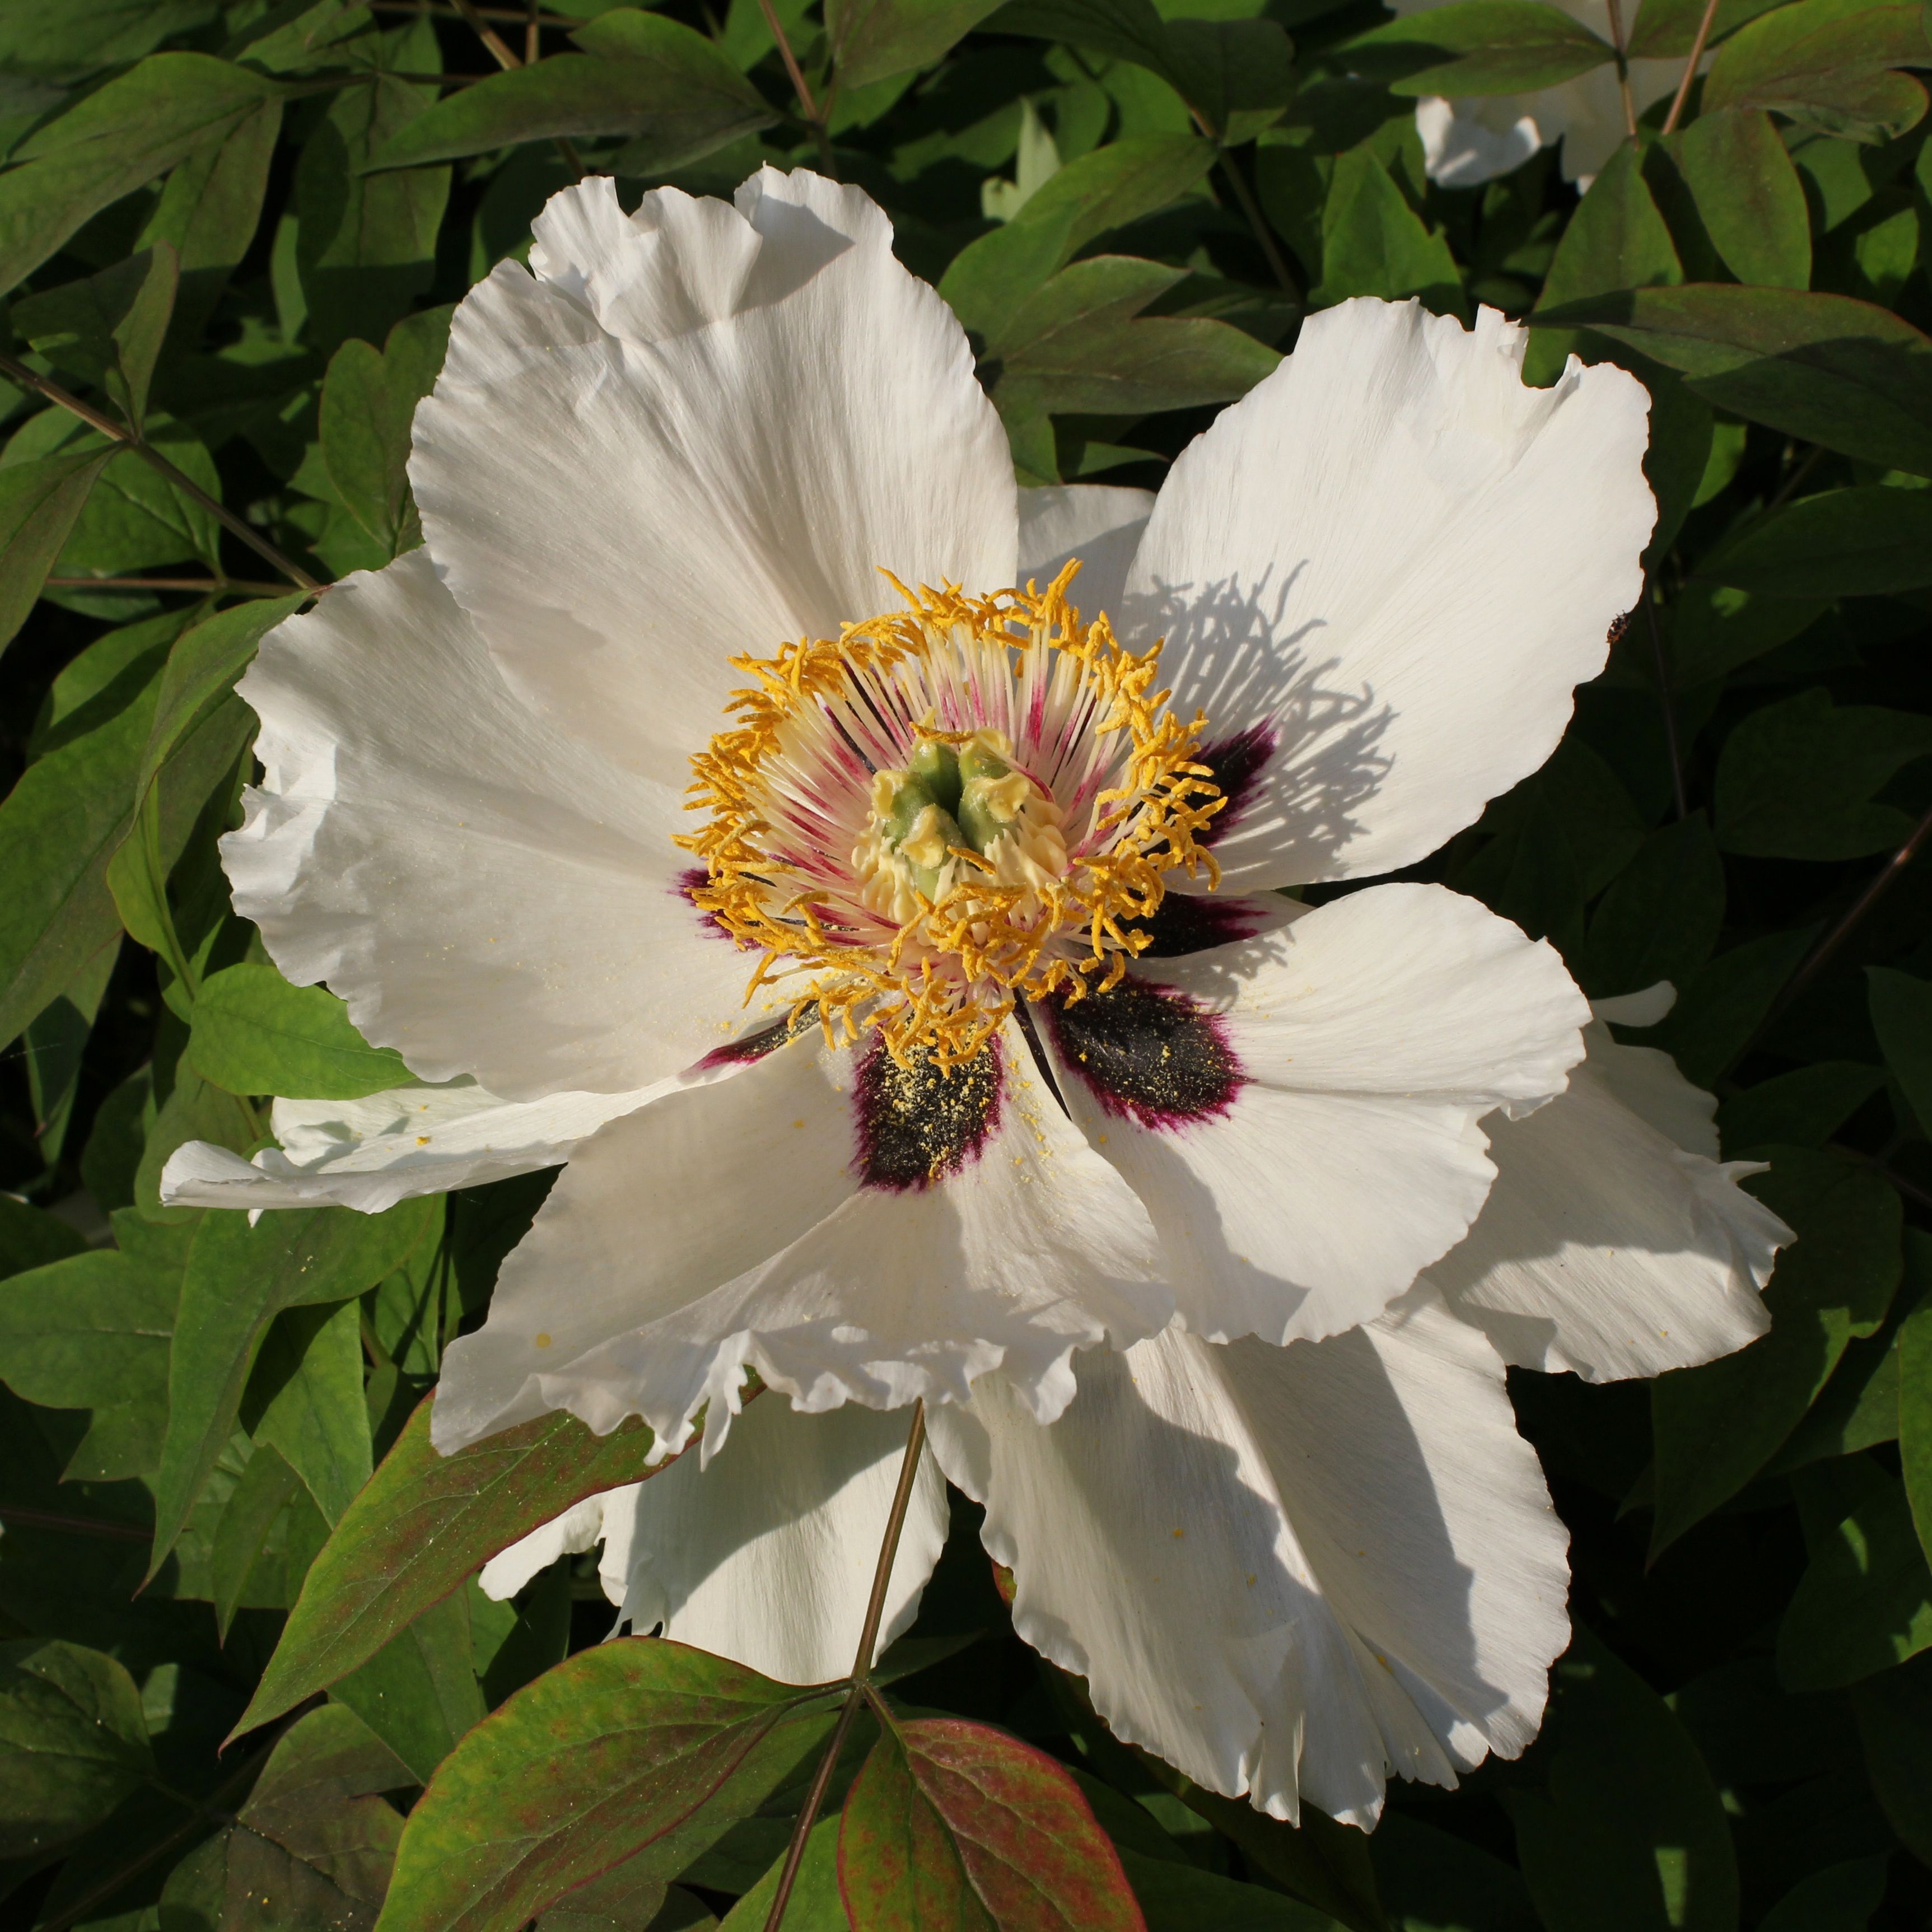
blossom, plant, flower, petal, floral, fresh, botany, blooming, colorful, garden, flora, outdoors, petals, bright, blossoms, blooms, peony, flowering plant, rock peony, land plant